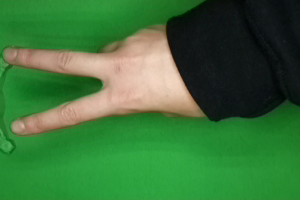
Label: scissors